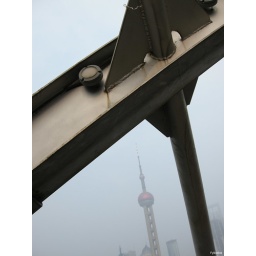
shanghai 20100623.polluted, hazy, and lazy day on a boat along shanghai huangpujiang~~~i see the pearl tower under the armpit of the boat XD